Gabriel Varga

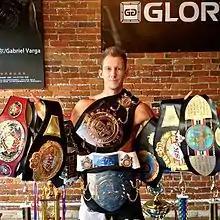
Varga in 2016

Gabriel Varga (born May 16, 1985) is a Canadian kickboxer who competed in the lightweight division of Karate Combat. He is a former Bellator KB Featherweight champion, former two time Glory Featherweight champion, and former WKN lightweight champion.